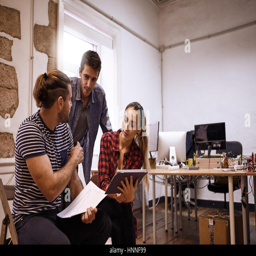
creative young sales people sharing ideas with each other , looking at a tablet while in a brightly lit office